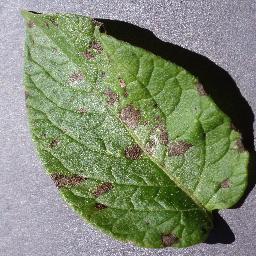
Label: Potato___Early_blight